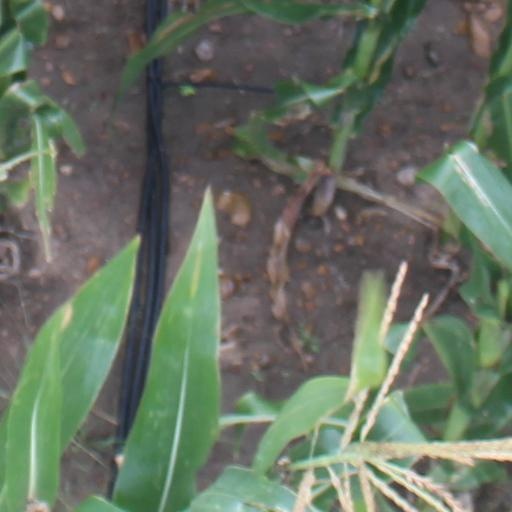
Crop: maize; corn